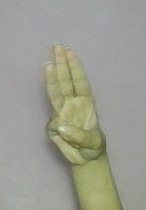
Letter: thaa